Jay Villemarette

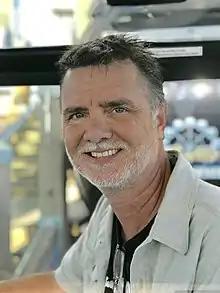
Villemarette in 2018

Jay Villemarette (pronounced ) is the owner, founder and president of both Skulls Unlimited International and the Museum of Osteology.